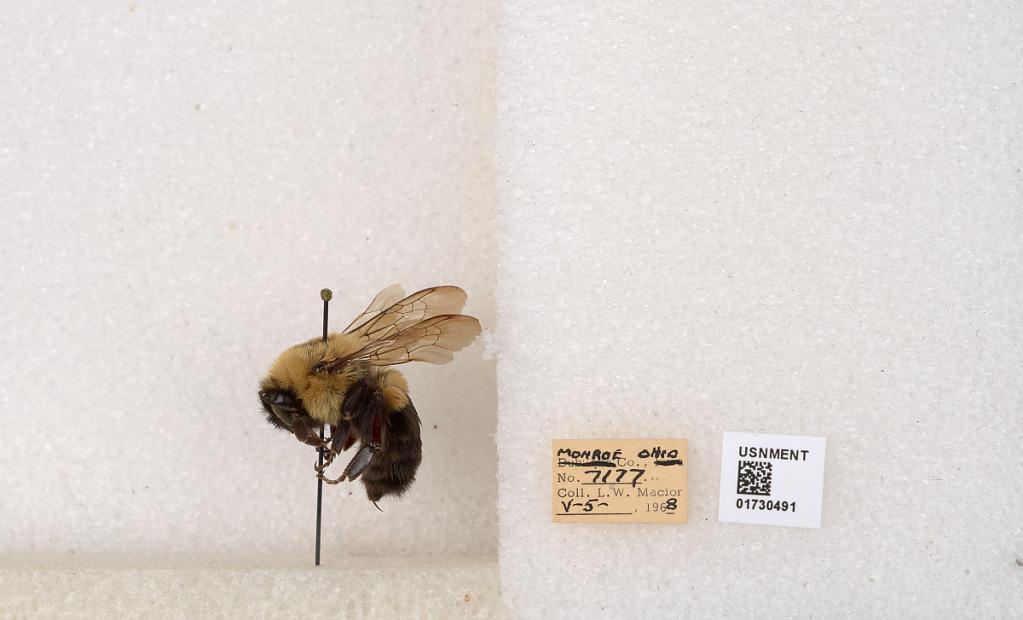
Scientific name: Bombus impatiens Cresson
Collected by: L. Macior
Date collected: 1968-5-5
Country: United States
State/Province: Ohio
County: Monroe
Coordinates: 39.7274, -81.0829